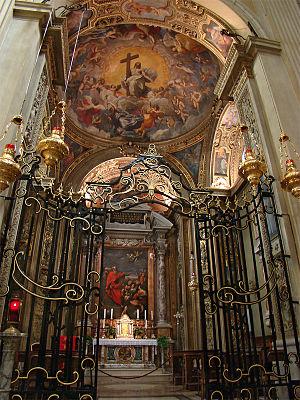
Basilique Ursiana ou Cathédrale de Ravenne, Émilie-Romagne, Italie.